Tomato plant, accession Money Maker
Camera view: horizontal (90 deg, fisheye); turntable rotation: 180 degrees
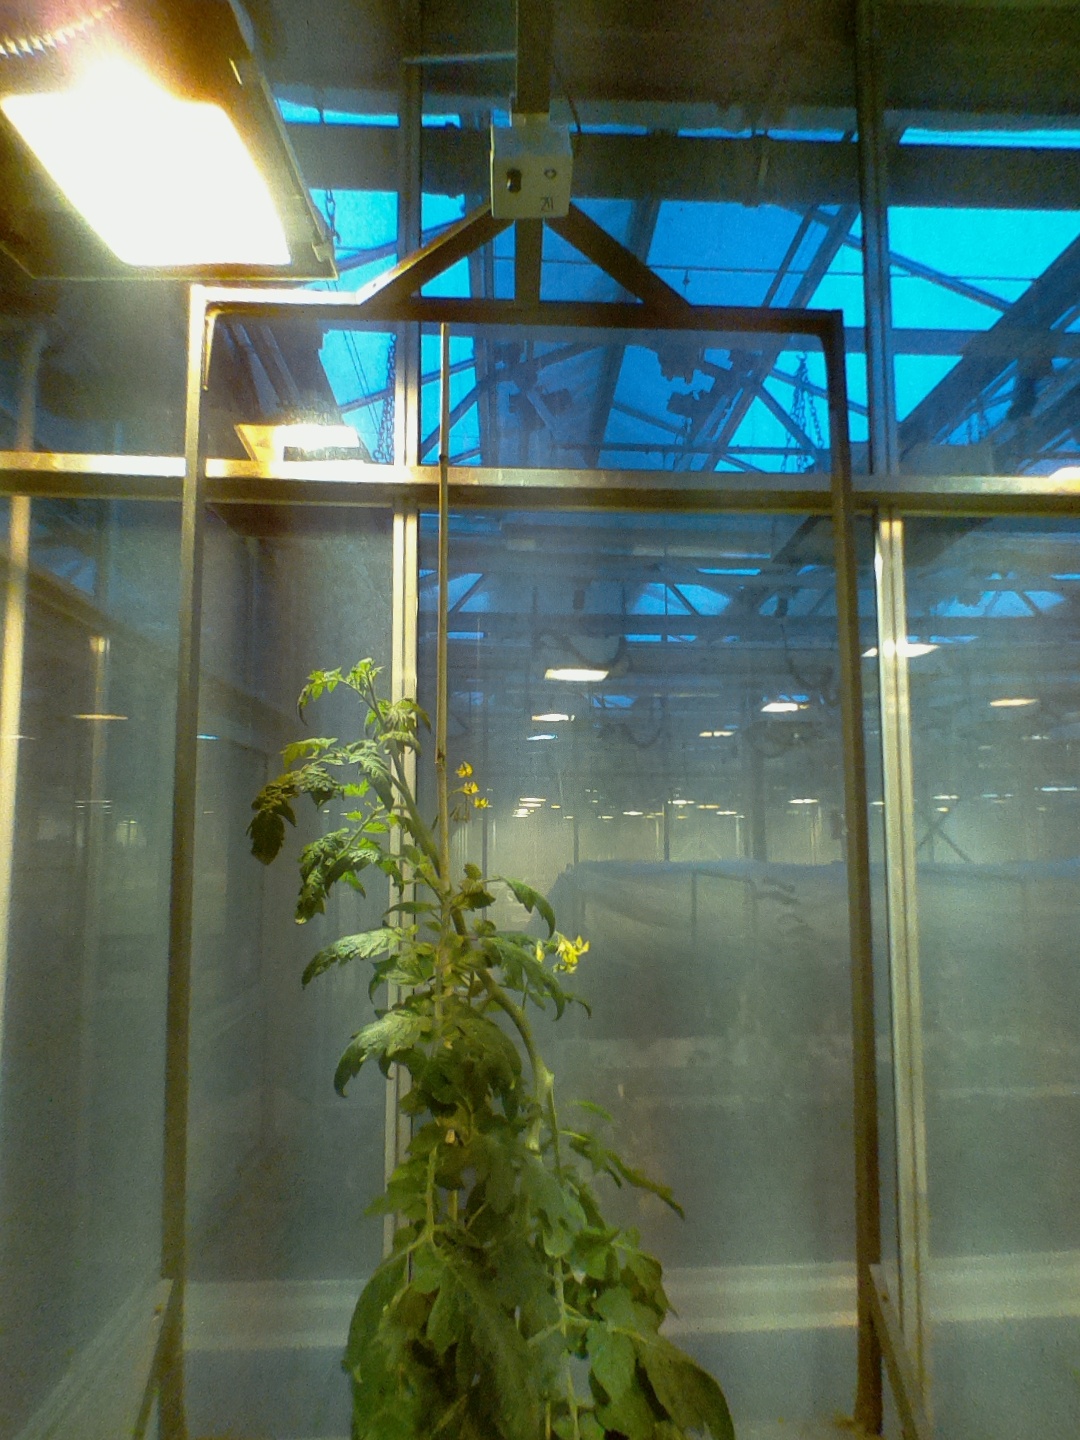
BBCH growth stage 64: 40%-50% of flowers open